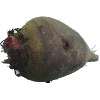
Label: beetroot